Aeronca 50 Chief

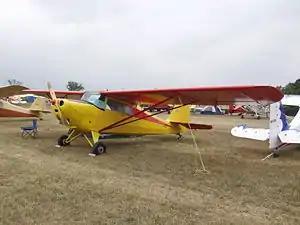
Model 65-CA

The Aeronca Model 50 Chief is an American light plane of the late 1930s. Consumer demand for more comfort, longer range and better instrumentation resulted in its development in 1938, powered by a 50-horsepower (37-kilowatt) Continental, Franklin or Lycoming engine. A 65-horsepower (48-kilowatt) Continental engine powered the Model 65 Super Chief, which was also built in a flight trainer version, the Model TC-65 Defender, with its rear seat positioned higher than the front for better visibility.